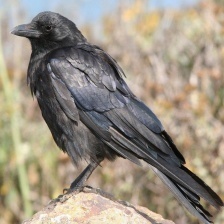
Species: CROW
Scientific name: CORVUS